Squamous cell papilloma

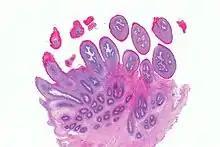
Micrograph showing a squamous papilloma of the tongue. H&E stain.

A squamous cell papilloma is a generally benign papilloma that arises from the stratified squamous epithelium of the skin, lip, oral cavity, tongue, pharynx, larynx, esophagus, cervix, vagina or anal canal. Squamous cell papillomas are typically associated with human papillomavirus (HPV) while sometimes the cause is unknown.